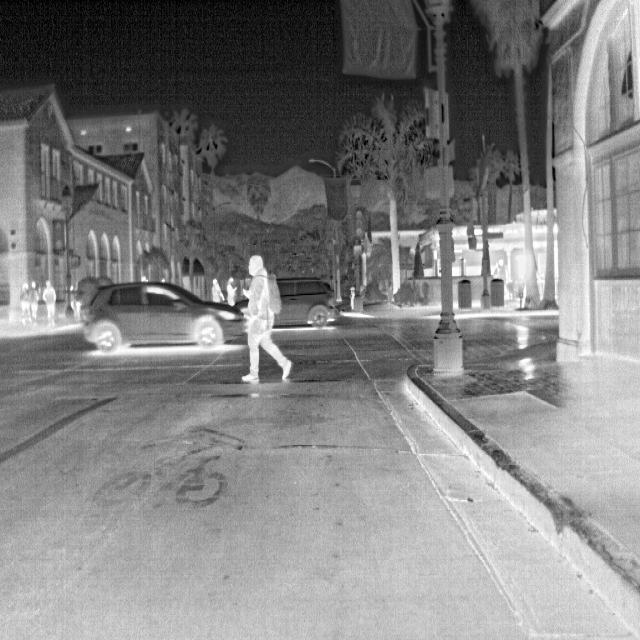
Detected objects:
label: person
label: person
label: person
label: person
label: person
label: person
label: person